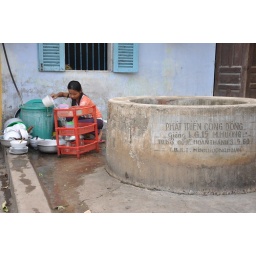
With water from the old well, this young girl washes the days dishes in front of her home.